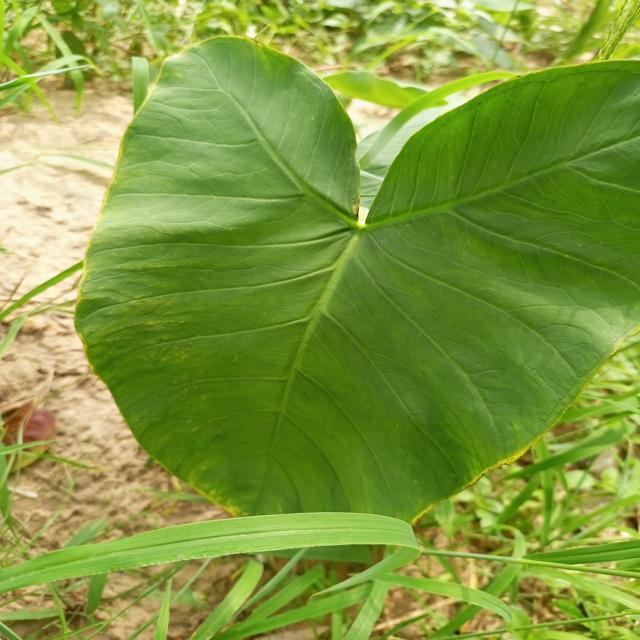
Label: Healthy